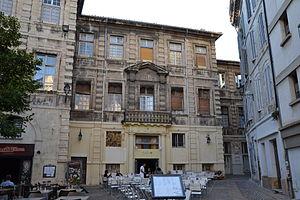
Hôtel de Verclosélévation, toiture (Inscrit)
L' Hôtel de Joannis de Verclos est un bâtiment à Avignon, dans le département de Vaucluse.
Cet article recense les monuments historiques d'Avignon, département de Vaucluse, en France.